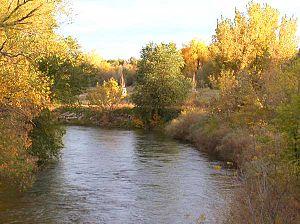
La Cache la Poudre est une rivière des États-Unis de 203 km de long qui coule dans l’État du Colorado. Elle est un affluent de la South Platte et donc un sous-affluent du Mississippi. Le nom français fait référence à un incident dans les années 1820 lorsque des trappeurs canadiens-français, bloqués par une tempête de neige, ont été contraints d'enterrer une partie de leur poudre le long des berges de cette rivière.